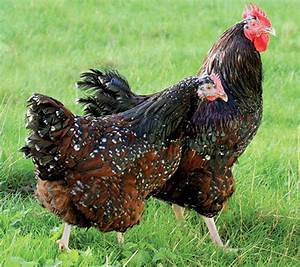
Label: chicken